Zdob și Zdub

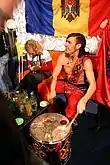
Vocalist Roman Iagupov rehearsing at the Eurovision Song Contest 2005 in Kyiv

On 26 February 2005, the band won a national pre-selection contest to claim the right to represent Moldova in its first ever appearance at the Eurovision Song Contest 2005, with their song "Boonika Bate Toba" ("Grandmamma is beating da drum-a").